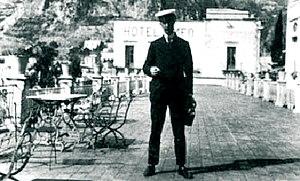
Montagu Brownlow Parker, né le 13 octobre 1878 et mort le 28 avril 1962, 5ᵉ comte de Morley, est un pair britannique surtout connu comme aventurier. Il organise et dirige une mystérieuse expédition archéologique de 1909 à 1911 à Jérusalem, qui est en réalité une chasse au trésor, à la recherche de l'Arche d'alliance. Cette entreprise se termine par un scandale politique lorsqu'il s'introduit nuitamment, grimé en Arabe, sur l'esplanade des Mosquées pour y creuser des tunnels et qu'une fois découvert, il est contraint de prendre la fuite. En raison de ses aspects romanesques, cette aventure passionne la presse internationale de l'époque.